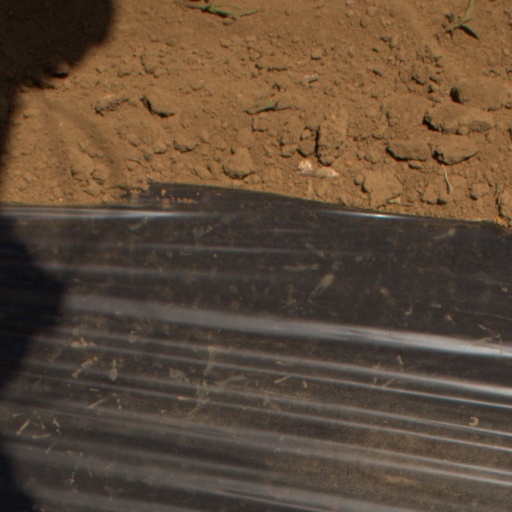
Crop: Jerusalem artichoke